History of Sunderland

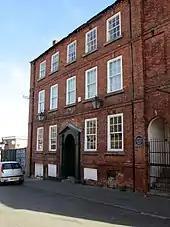
Rare surviving early 18th-century merchant's house (later used as a warehouse) in Church Street, Sunderland.

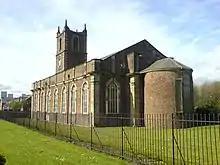
Holy Trinity Church, Sunderland, built in 1719

Recorded settlements at the mouth of the Wear date to 674, when an Anglo-Saxon nobleman, Benedict Biscop, granted land by King Ecgfrith of Northumbria, founded the Wearmouth–Jarrow ("St Peter's") monastery on the north bank of the river—an area that became known as Monkwearmouth. Biscop's monastery was the first built of stone in Northumbria. He employed glaziers from France and in doing he re-established glass making in Britain.